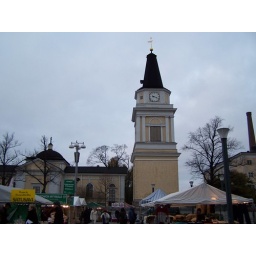
A clock tower in the main square in Tampere